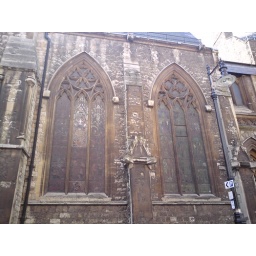
Old windows in a building in Mayfair